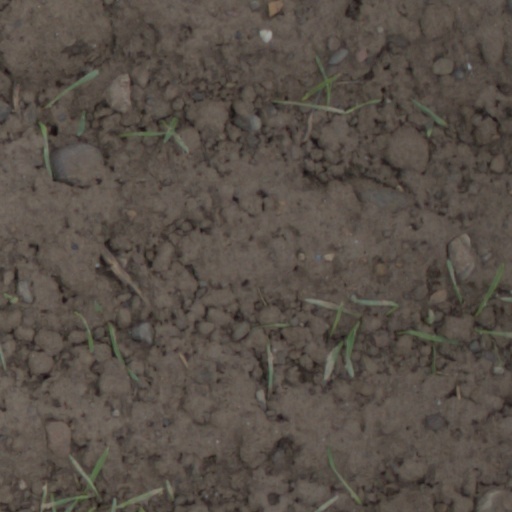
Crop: wheat